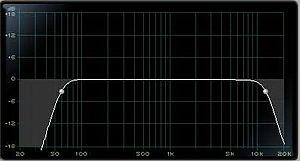
Filtre Pass-Bande
Un égaliseur ou correcteur de timbre est un appareil ou logiciel de traitement du son. Il permet de filtrer ou d'amplifier différentes bandes de fréquences composant un signal audio. Ce type de traitement peut être utilisé lors de la prise de son, du mixage ou de la sonorisation. L'égaliseur peut être analogique ou numérique, sous forme d'équipement ou de logiciel.